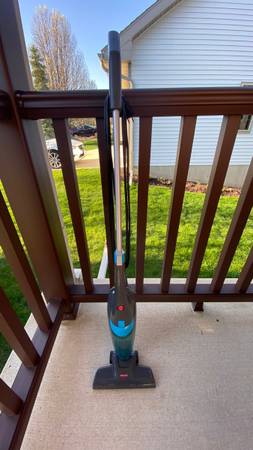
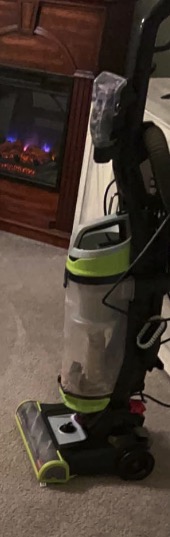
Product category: items_vacuum
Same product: no